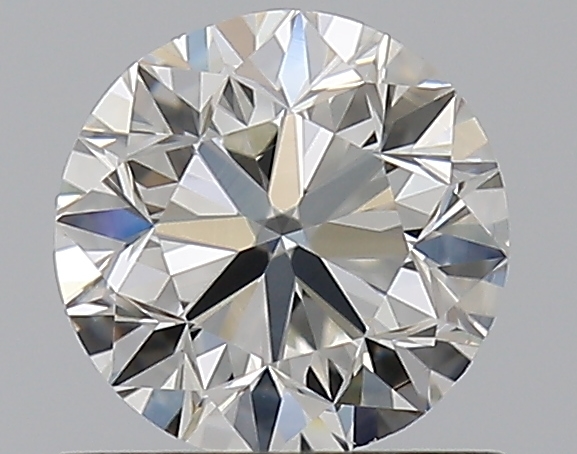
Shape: round
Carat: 0.7
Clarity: VVS2
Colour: I
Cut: VG
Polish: EX
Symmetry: VG
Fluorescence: N
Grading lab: GIA
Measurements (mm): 5.45 x 5.53 x 3.57